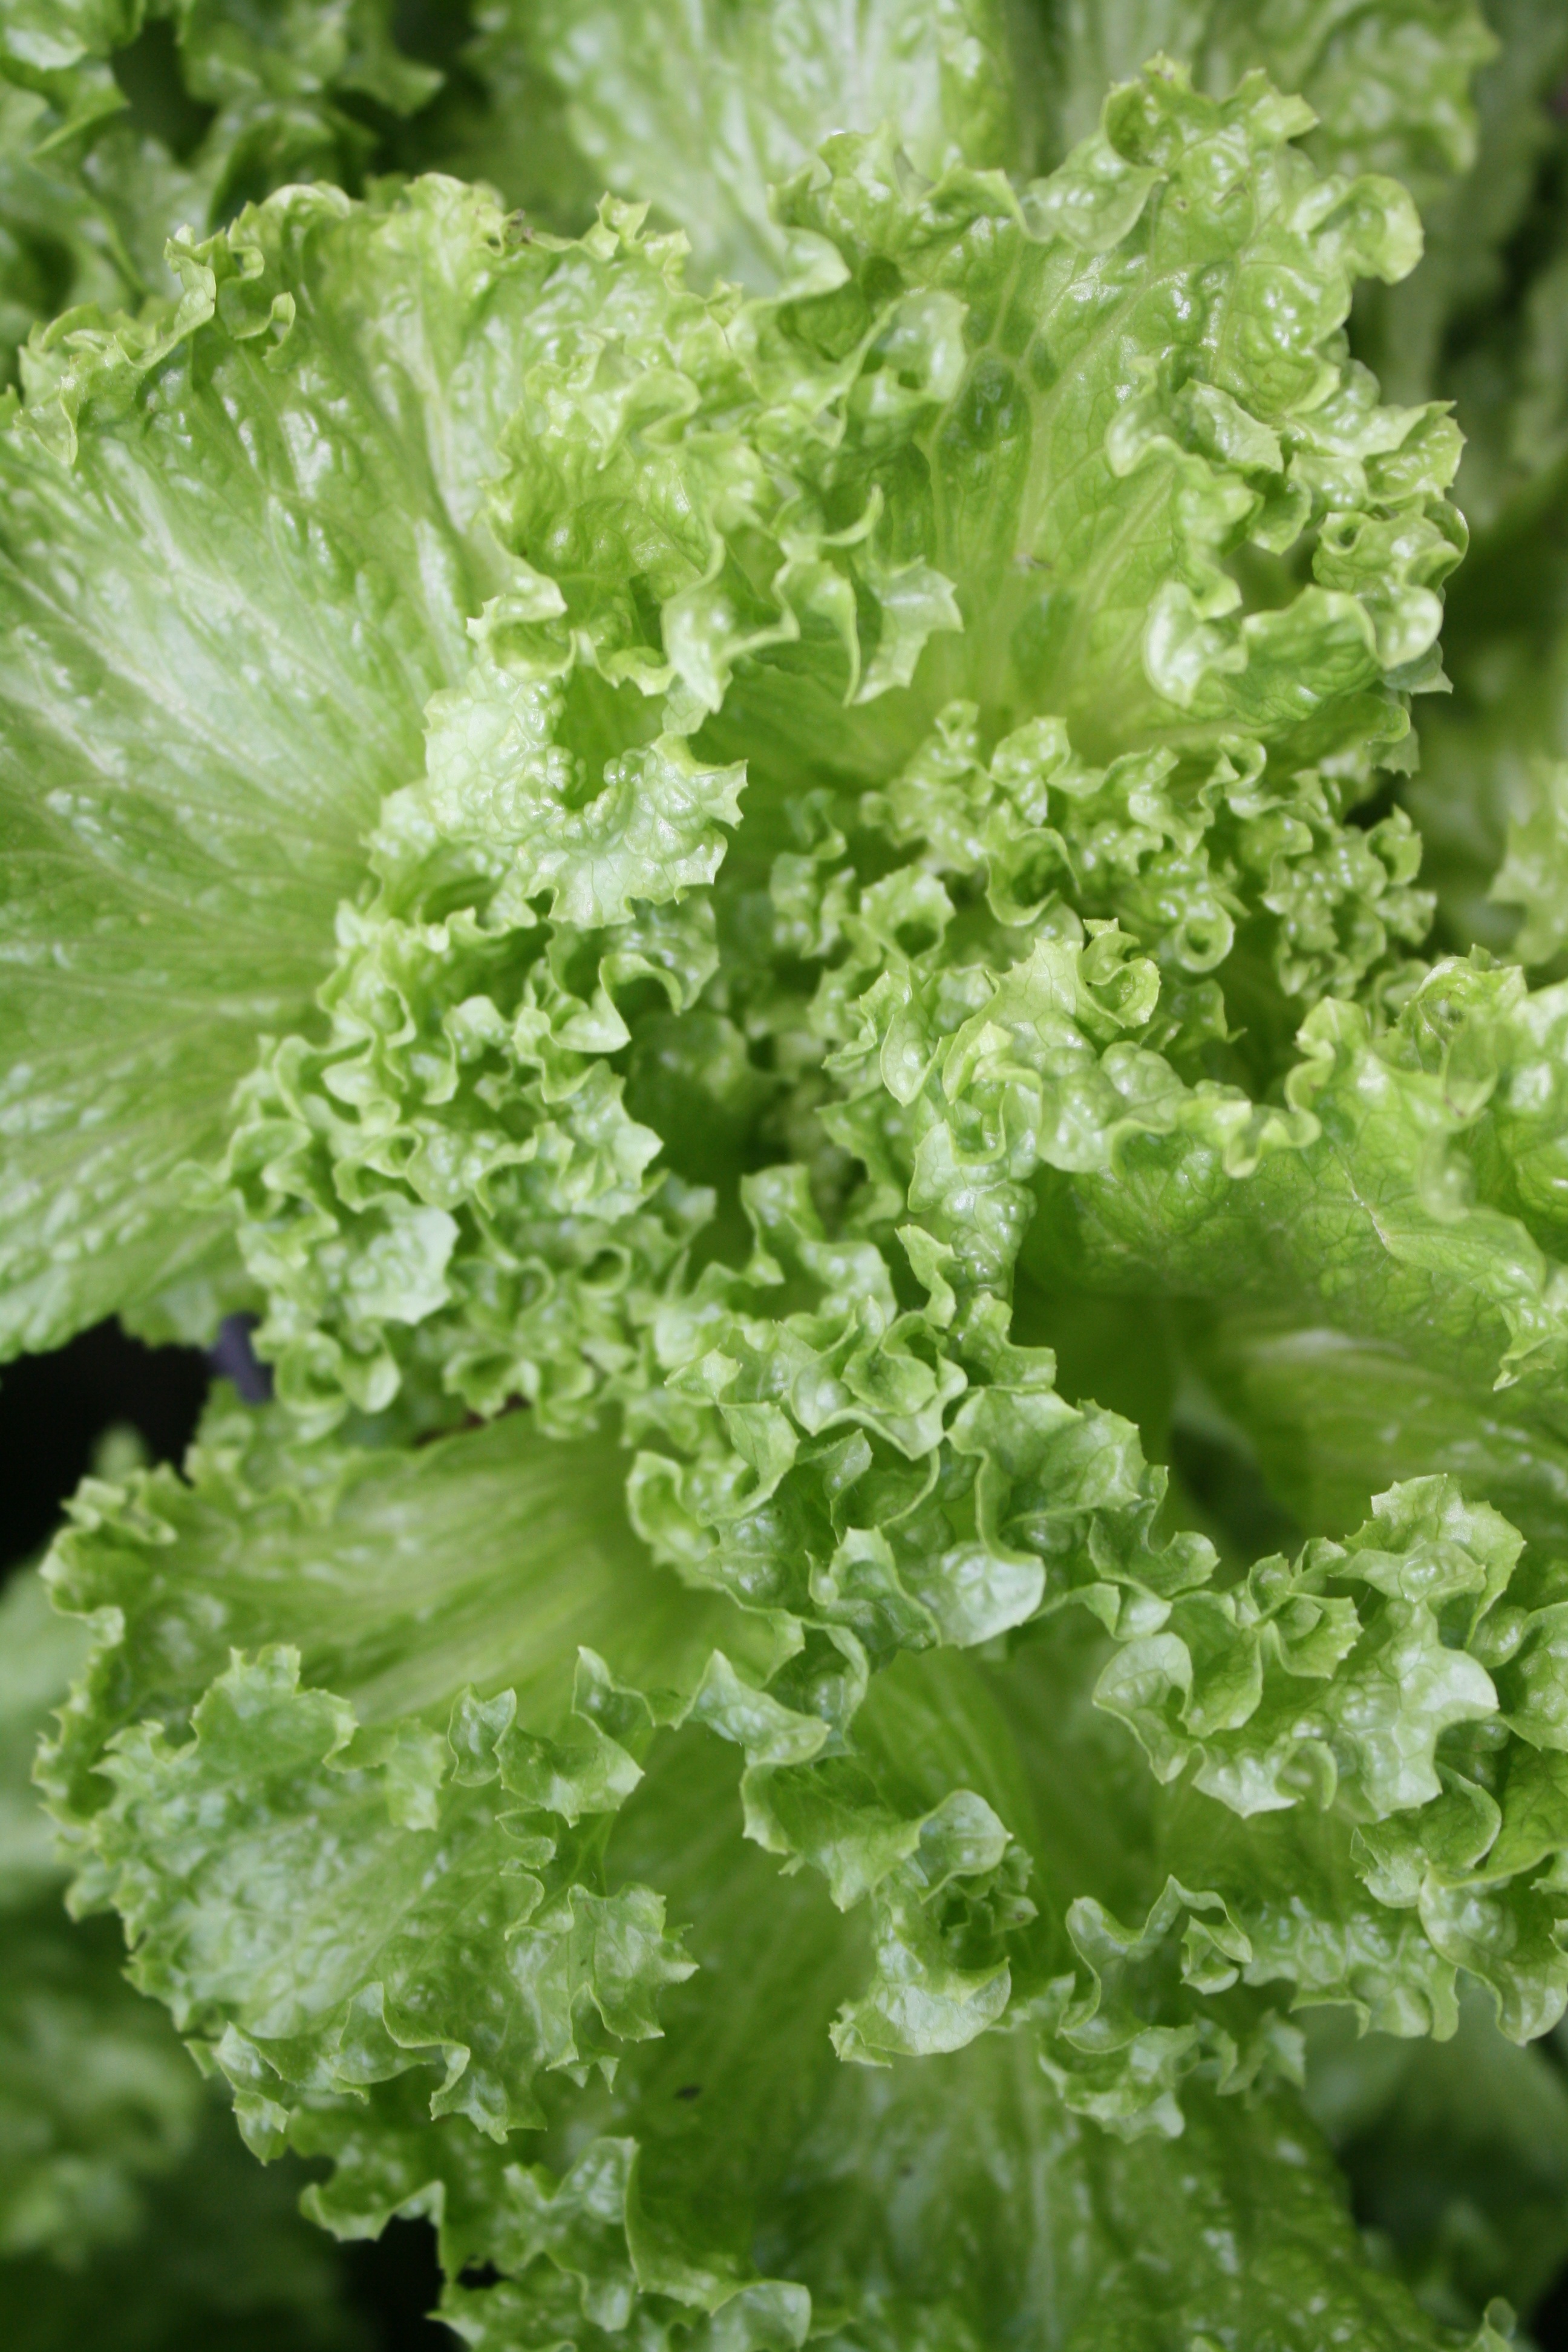
flower, food, herb, produce, vegetable, brassica, flowering plant, annual plant, land plant, mustard plant, leaf vegetable, rapini